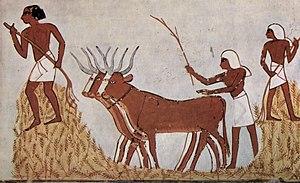
Le mythe d'Osiris est le récit religieux le plus élaboré et influent de la mythologie des Anciens Égyptiens. Il relate l'assassinat d'Osiris ainsi que ses conséquences politiques. Fils aîné de Geb et de Nout, Osiris règne sur le pays avec Isis, sa sœur et son épouse. Inventeur de l'agriculture et de la religion, son règne est bienfaisant et civilisateur. Sa vie prend tragiquement fin quand il meurt assassiné sous les coups de Seth, son frère cadet. Le meurtrier usurpe le trône et pendant ce temps, Isis restaure le corps démembré de son mari en le momifiant. Le martyre d'Osiris lui vaut de gagner le monde de l'Au-delà dont il devient le souverain et le garant suprême des lois de la Maât. Dans son nouveau royaume, son autorité s'appuie sur une armée de démons capable de gagner le monde terrestre et d'infliger des épidémies mortelles.